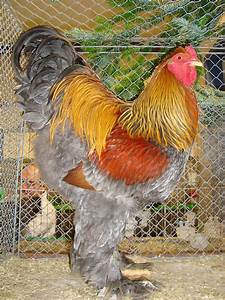
Label: gallina